Drewry Car Co.

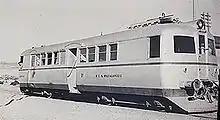
Drewry railcar used in Argentine Comodoro Rivadavia Railway in the 1940s

Charles Stewart Drewry (c. 1843–1929) ran a motor and cycle repair business called Drewry & Sons at Herne Hill Motor Works, Railway Arches, Herne Hill, London. His son, James Sidney Drewry (1882–1952), formed the Drewry Car Co on 27 November 1906 and opened a small works in Teddington where he started building Birmingham Small Arms Company (BSA) engined rail trolleys and inspection railcars. The products of this works were sold by A.G. Evans & Co of London. A ready market was found in South America, Africa and India.